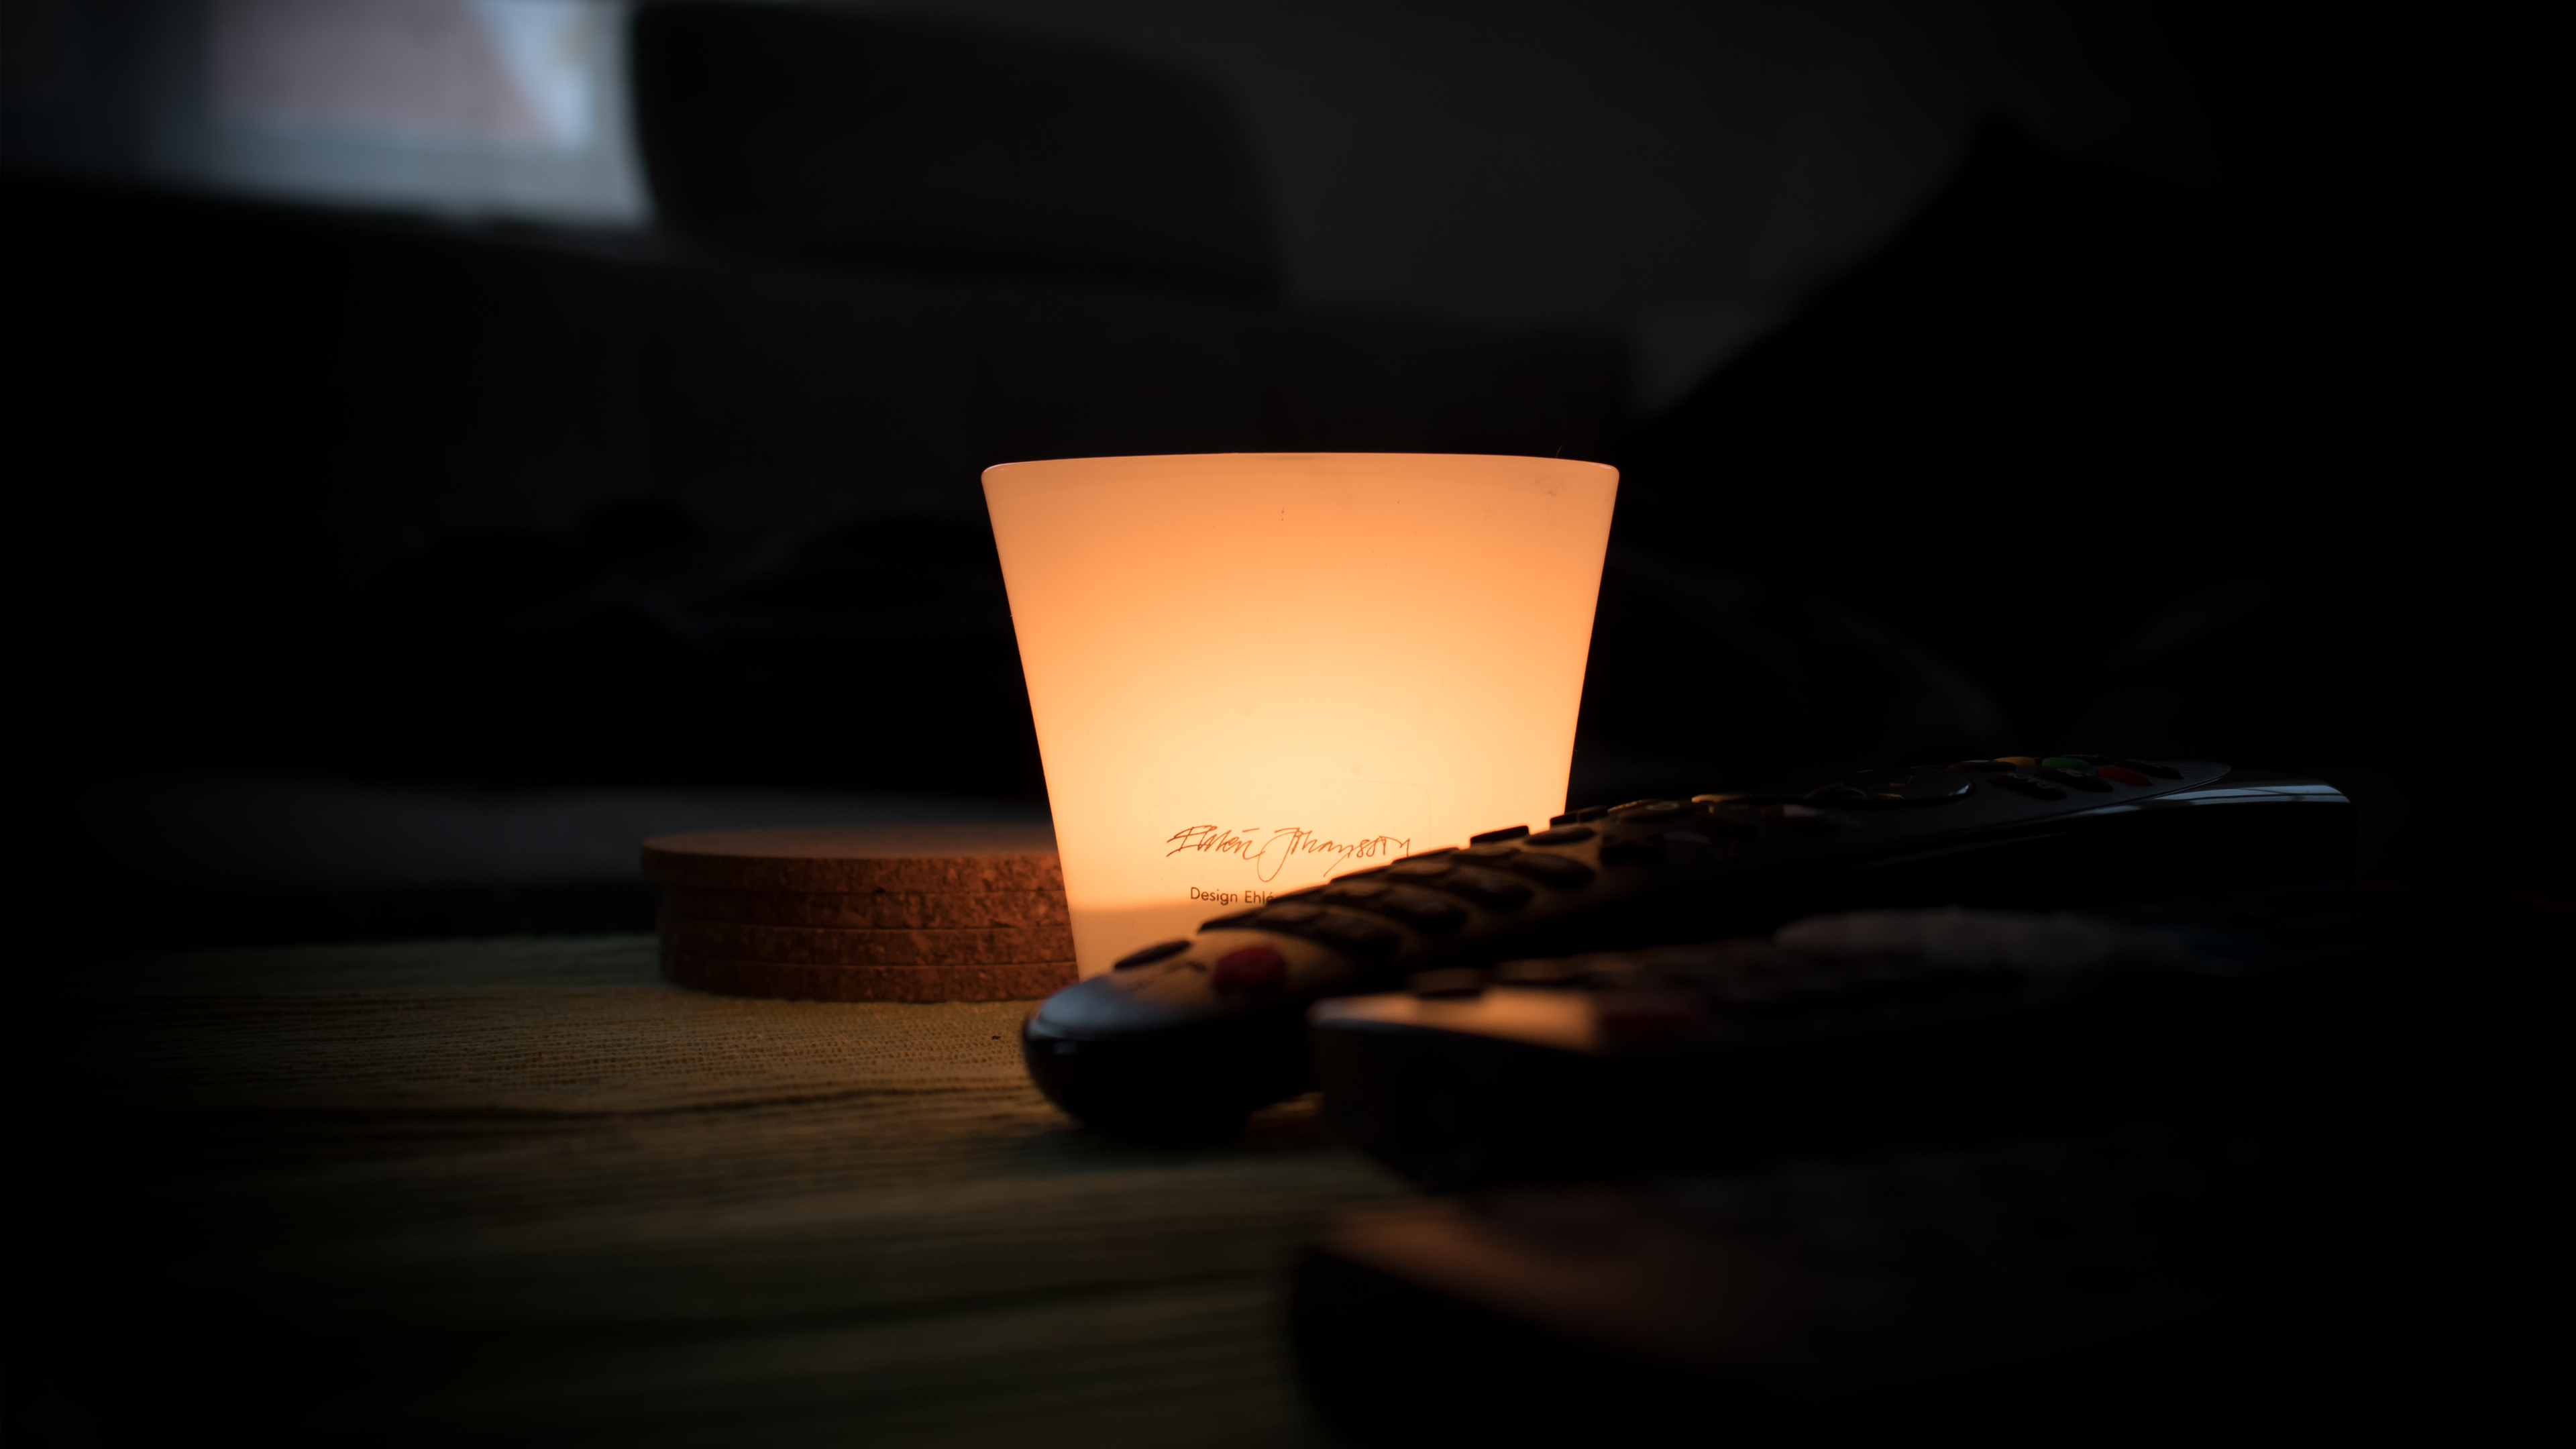
table, light, blur, wood, technology, white, night, dark, remote, shadow, flame, darkness, black, candle, lighting, still life, close up, indoors, focus, hot, shape, macro photography